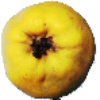
Label: quince